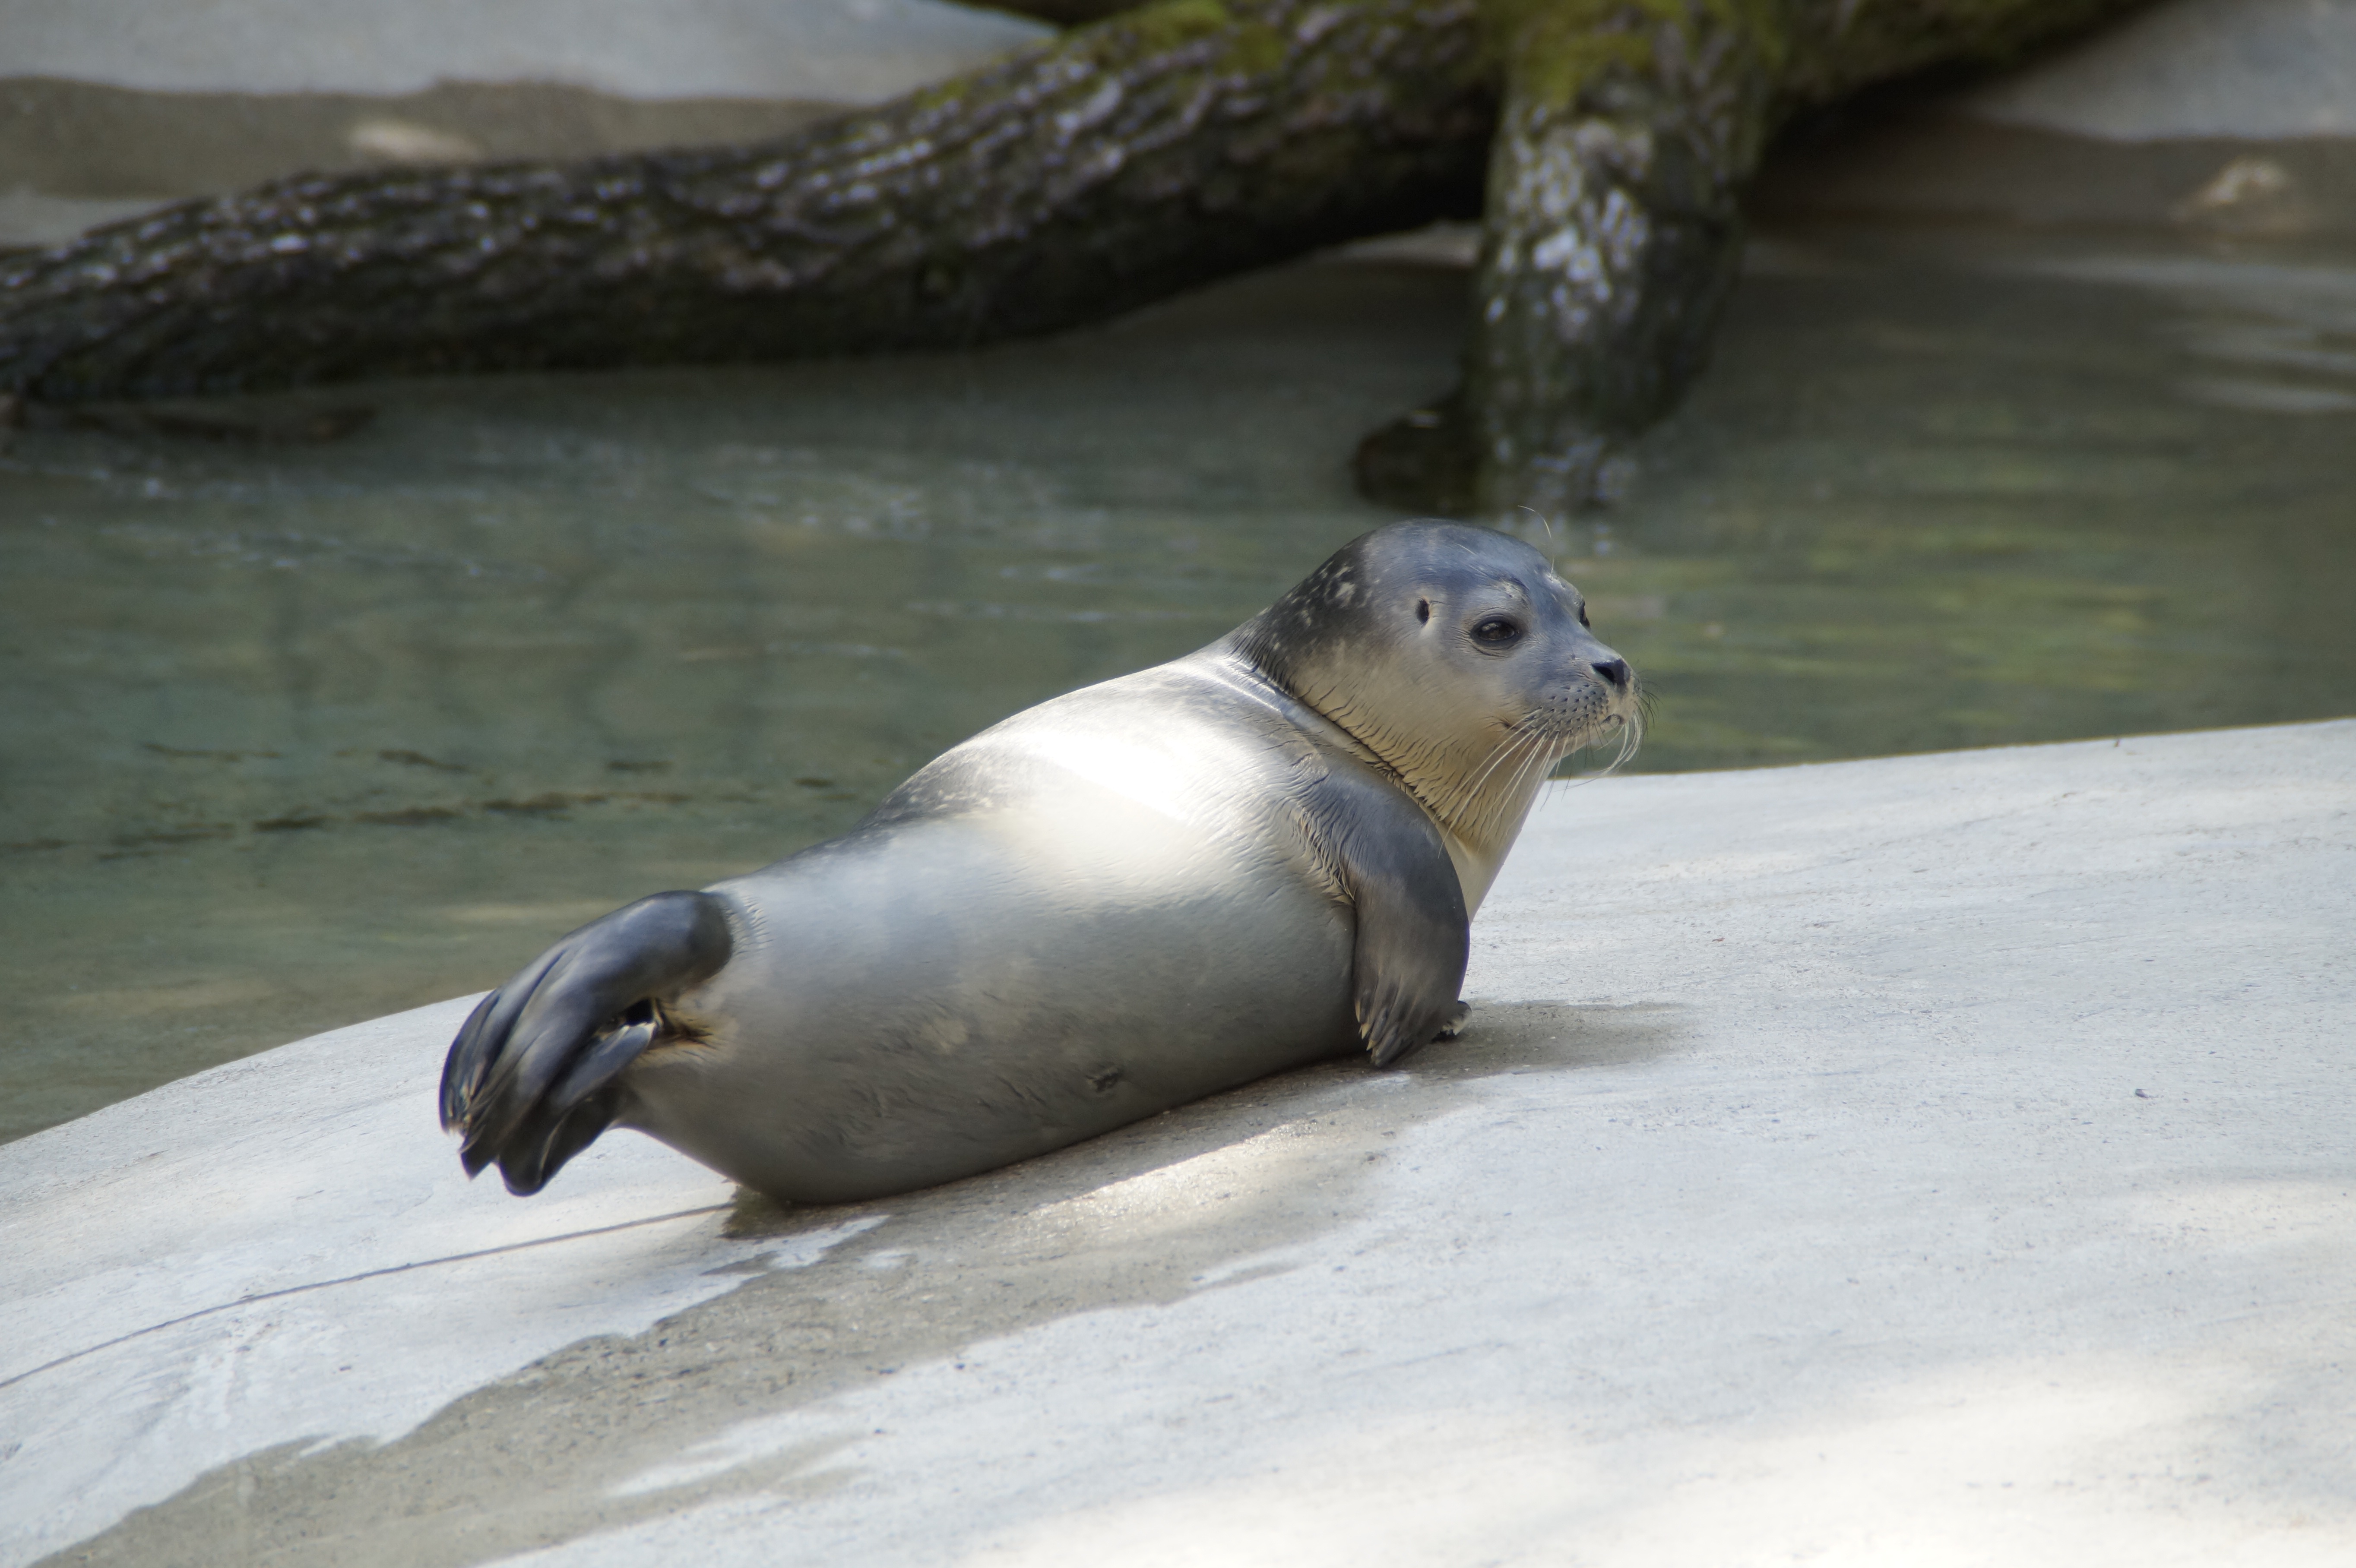
rock, animal, wildlife, zoo, relax, mammal, cozy, rest, fauna, posing, seals, vertebrate, concerns, harbor seal, easily, robbe, zoo animal, marine mammal